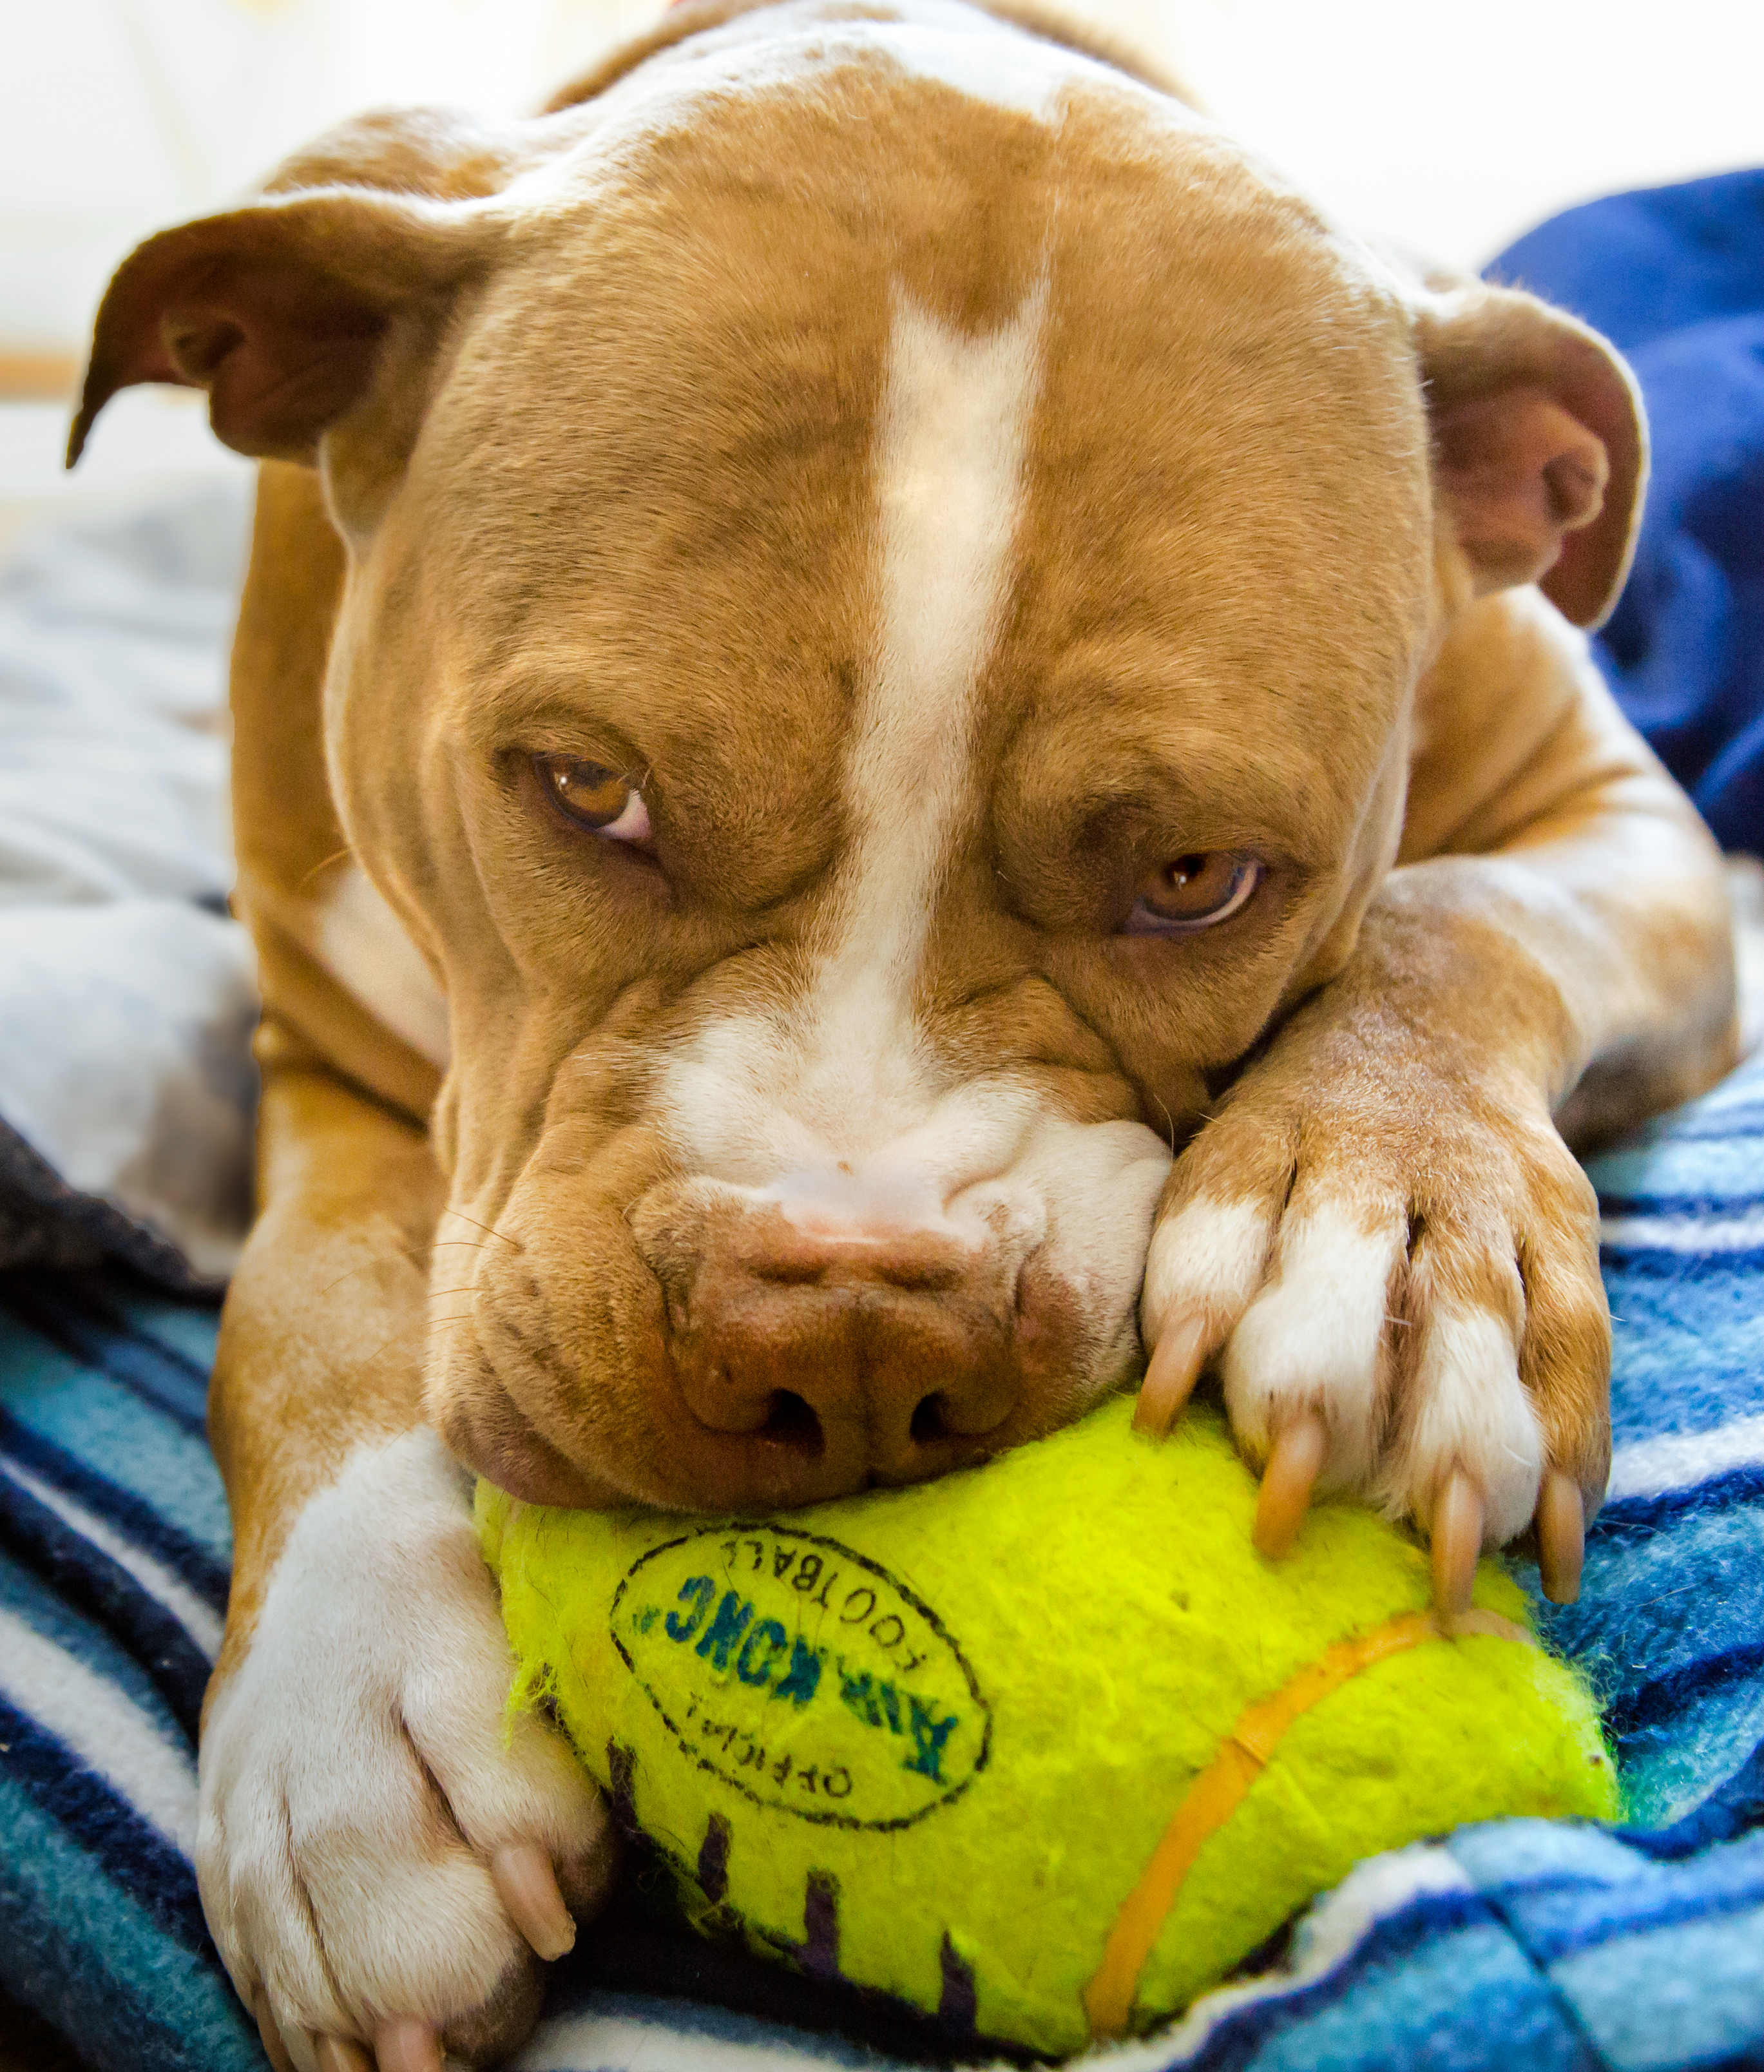
play, home, puppy, dog, animal, pet, portrait, mammal, toy, bulldog, vertebrate, dog breed, mazama, pitbull, pitbullmix, msh0514, msh05149, old english bulldog, dog like mammal, olde english bulldogge, toy bulldog, american pit bull terrier